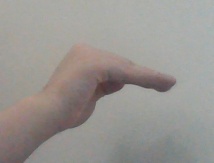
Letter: haa